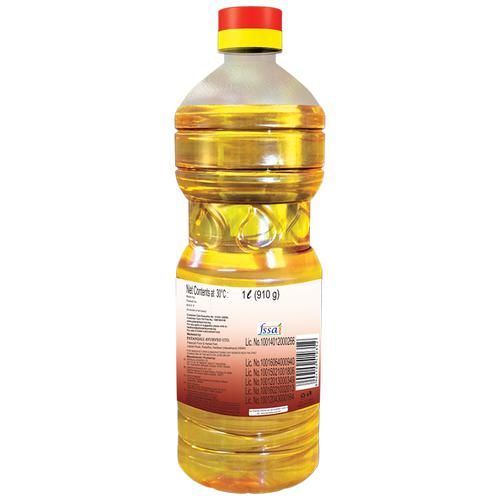
Waste category: plastic